Lost in Siberia

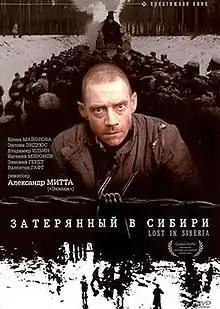

Lost in Siberia is a 1991 Soviet-British film by Alexander Mitta. It was shot entirely in Russia, either on location or at Mosfilm Studio. The post-production was started at Mosfilm Studio and completed in London. The film was selected as the British entry for the Best Foreign Language Film at the 64th Academy Awards, but was not accepted as a nominee.